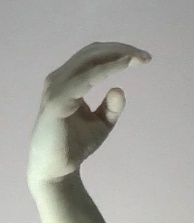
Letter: jeem